Naji Al-Suwaidi

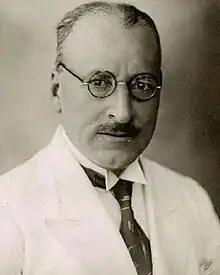

Naji al-Suwaydi (Arabic: "ناجي السويدي"; 1882 – 17 August 1942) was an Iraqi politician who served as Prime Minister of Iraq from November 1929 to March 1930.